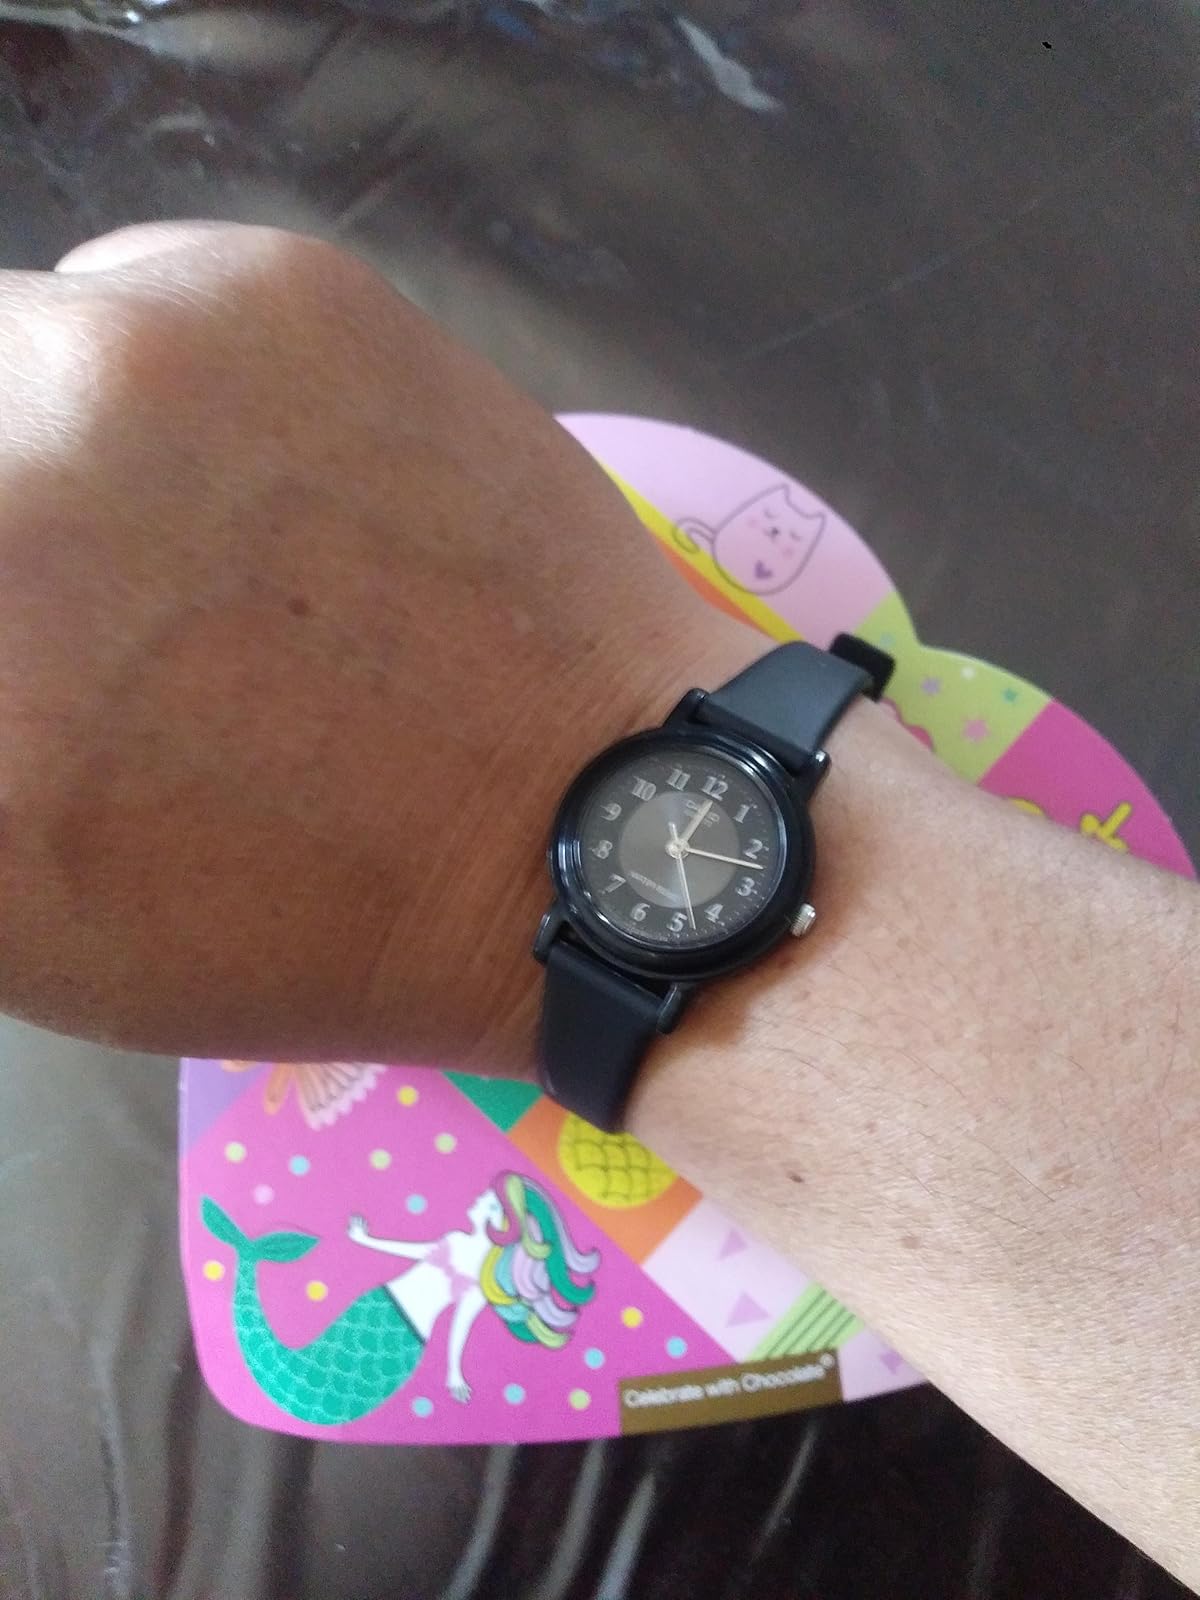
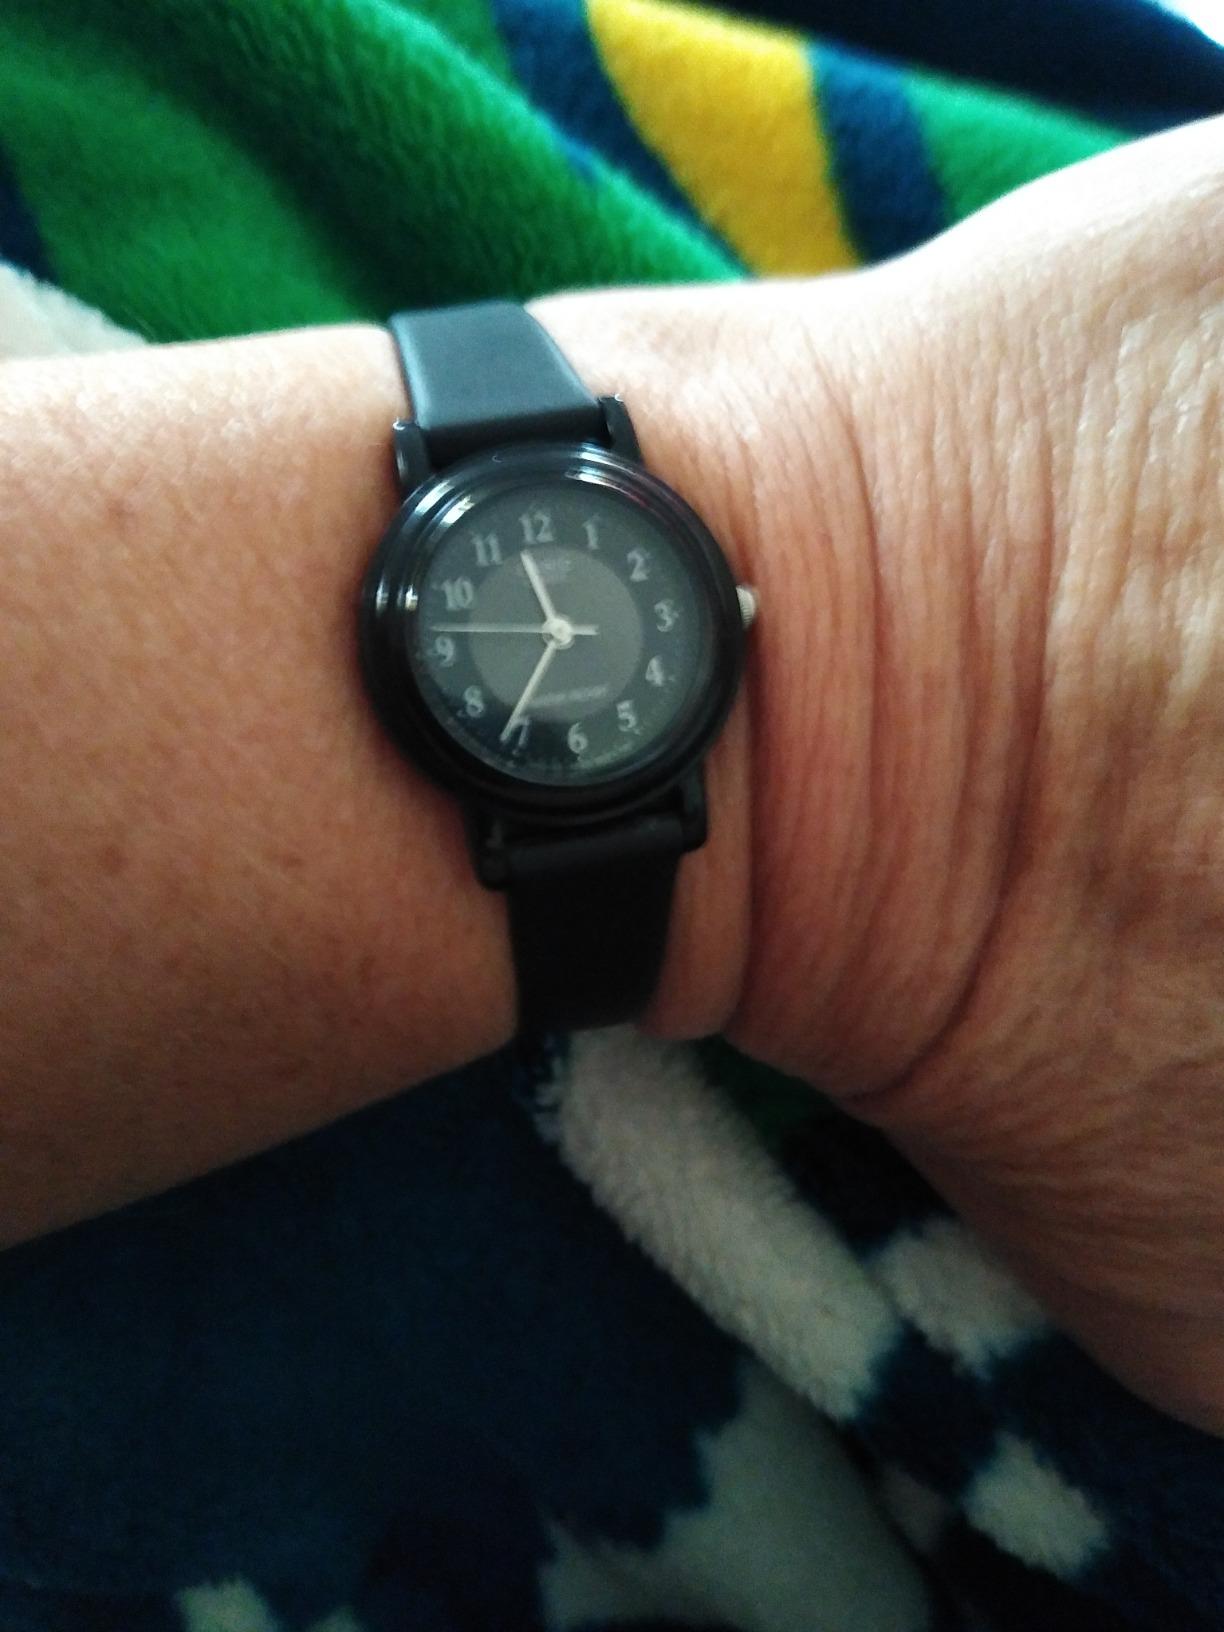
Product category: accessories_watch
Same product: yes